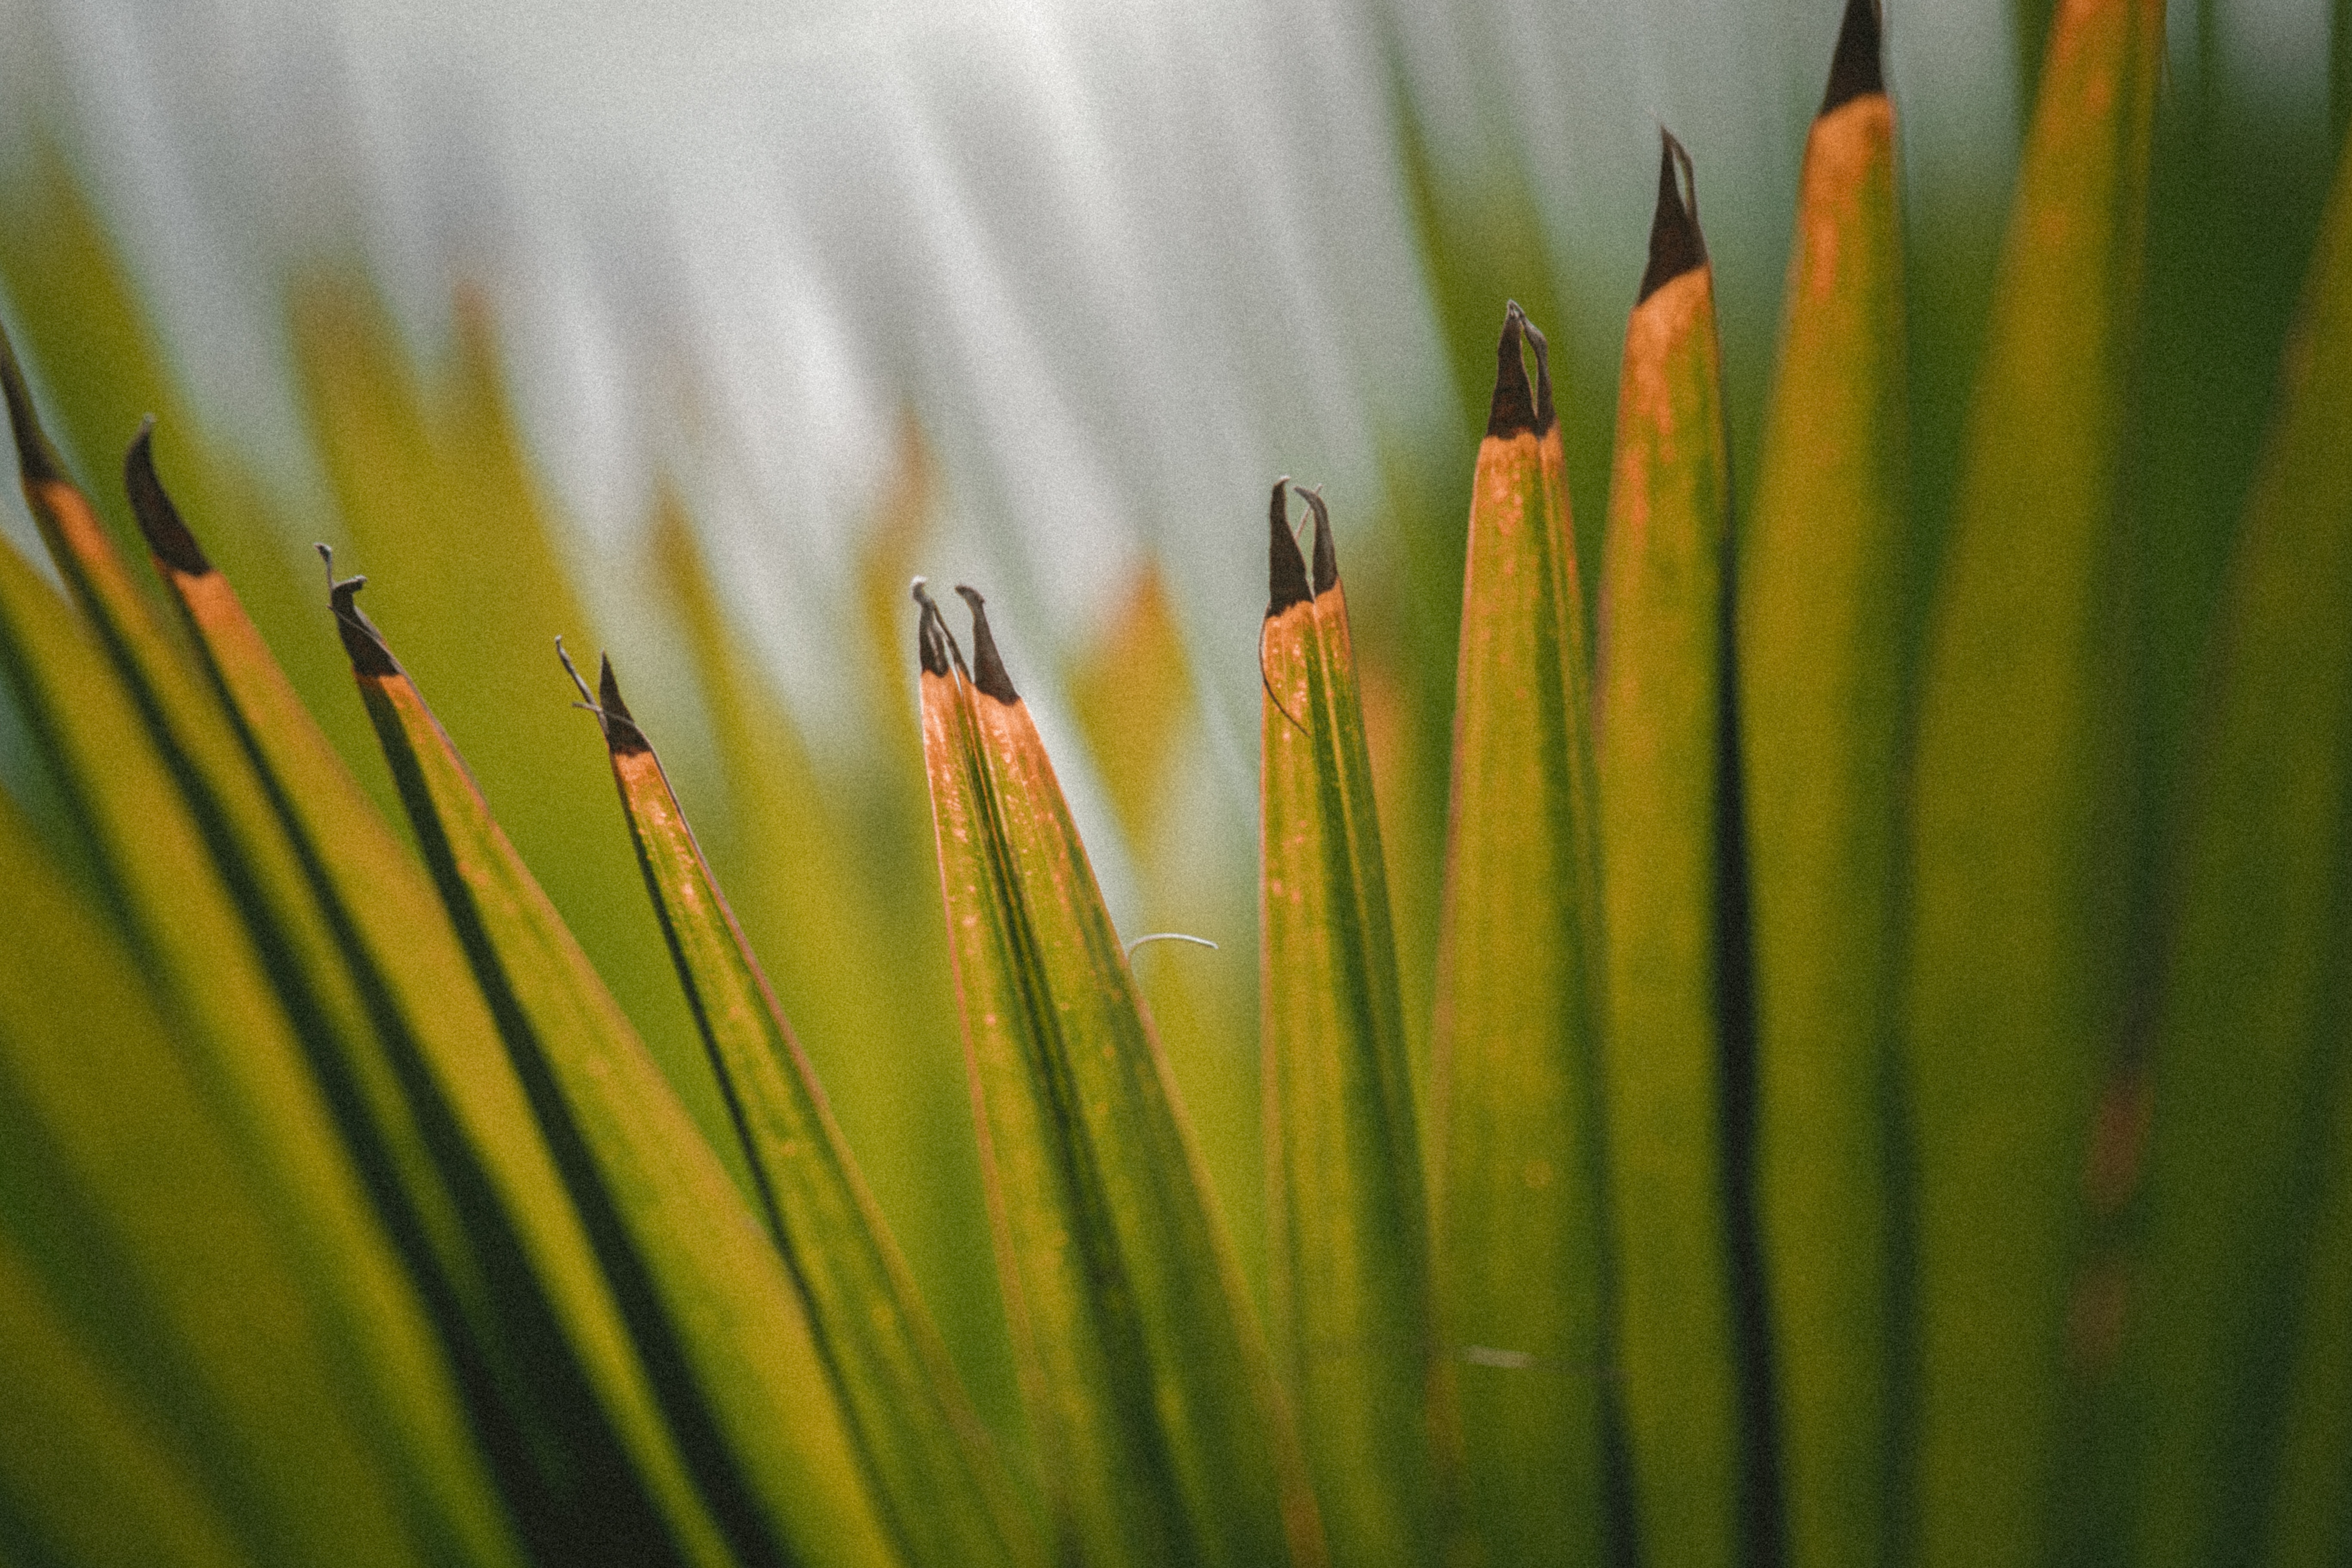
nature, grass, plant, field, photography, meadow, sunlight, leaf, flower, green, botany, yellow, flora, wildflower, close up, macro photography, flowering plant, grass family, plant stem, land plant